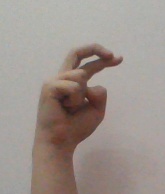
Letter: zay